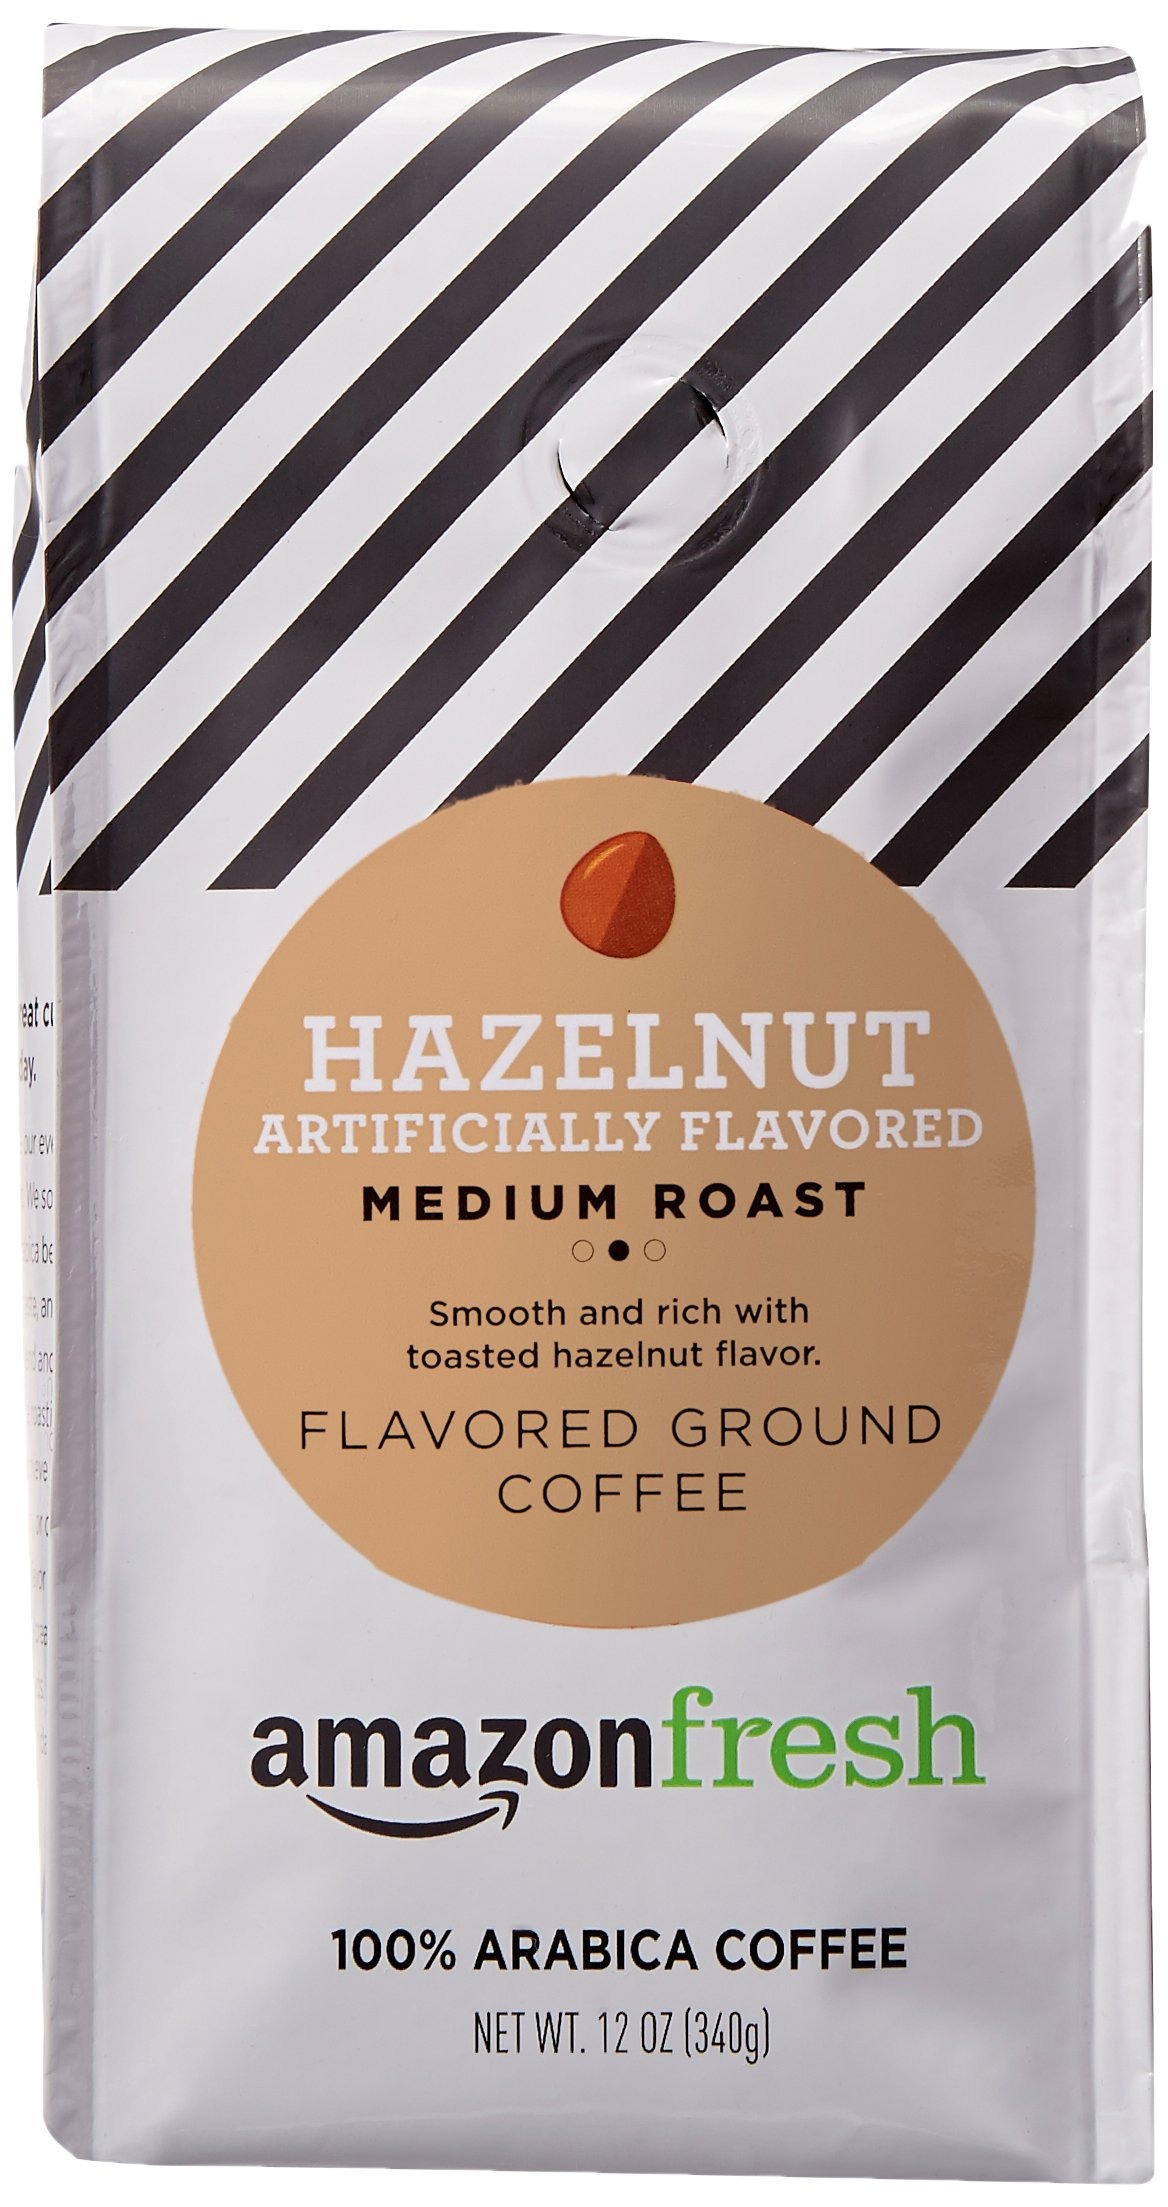
Item Name: AmazonFresh Hazelnut Flavored Coffee, Ground, Medium Roast, 12 Ounce
Bullet Point 1: Fragrant medium-light roast with toasted hazelnut flavor
Bullet Point 2: One 12-ounce bag of ground coffee
Bullet Point 3: 100% Arabica coffee grown in Central and South America
Bullet Point 4: Roasted and packed in the U.S.A.
Bullet Point 5: Shown as a serving suggestion
Bullet Point 6: An Amazon brand
Value: 12.0
Unit: Ounce

Price: 7.64